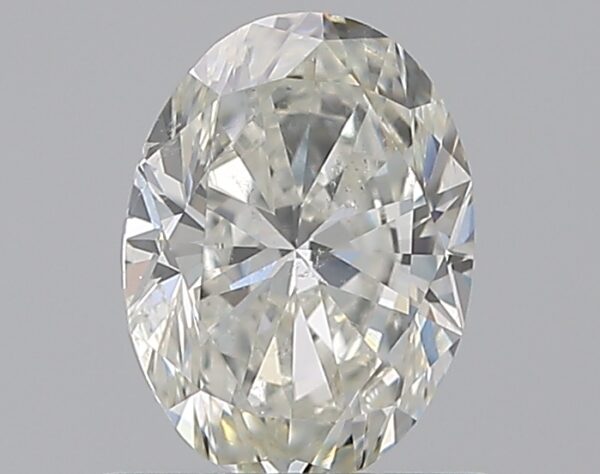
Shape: oval
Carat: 0.72
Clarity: SI2
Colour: I
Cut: EX
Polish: EX
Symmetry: VG
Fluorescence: N
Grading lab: GIA
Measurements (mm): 6.65 x 4.94 x 3.16